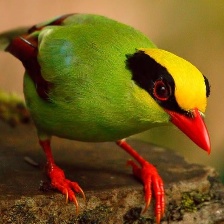
Species: GREEN MAGPIE
Scientific name: CISSA CHINENSIS
ImageNet parent category: magpie